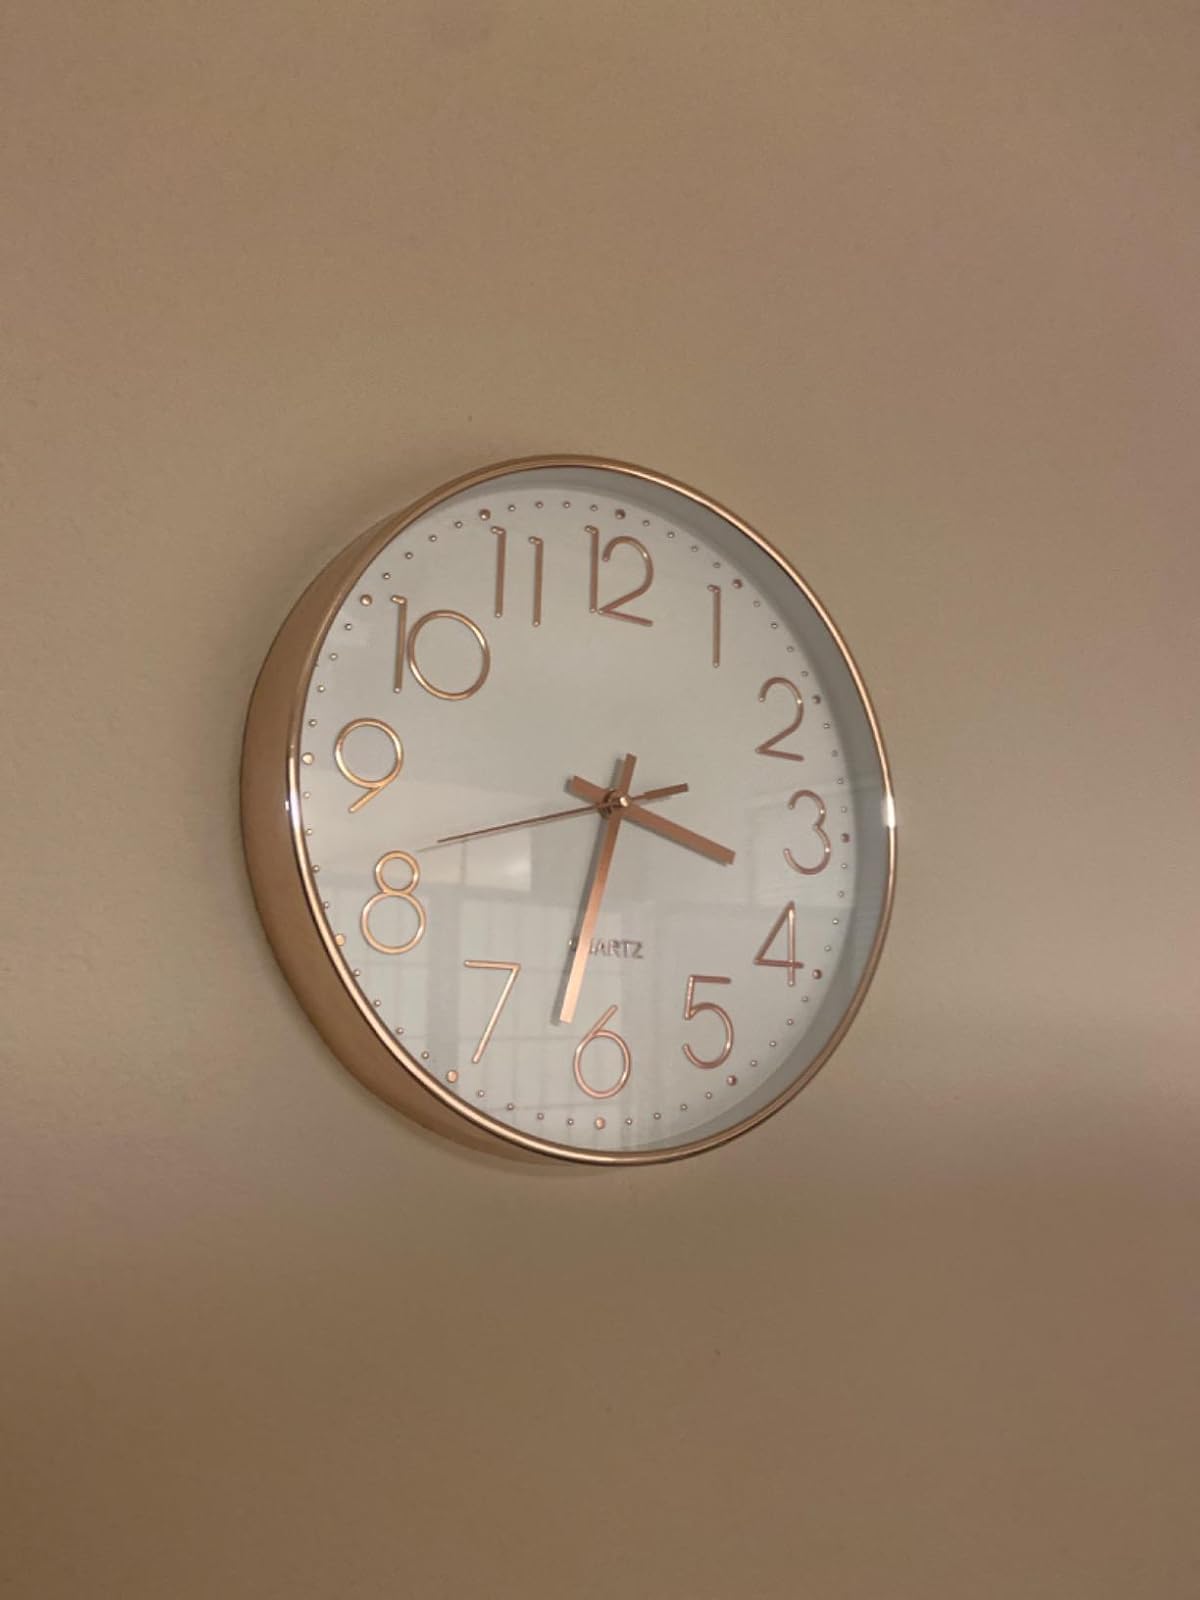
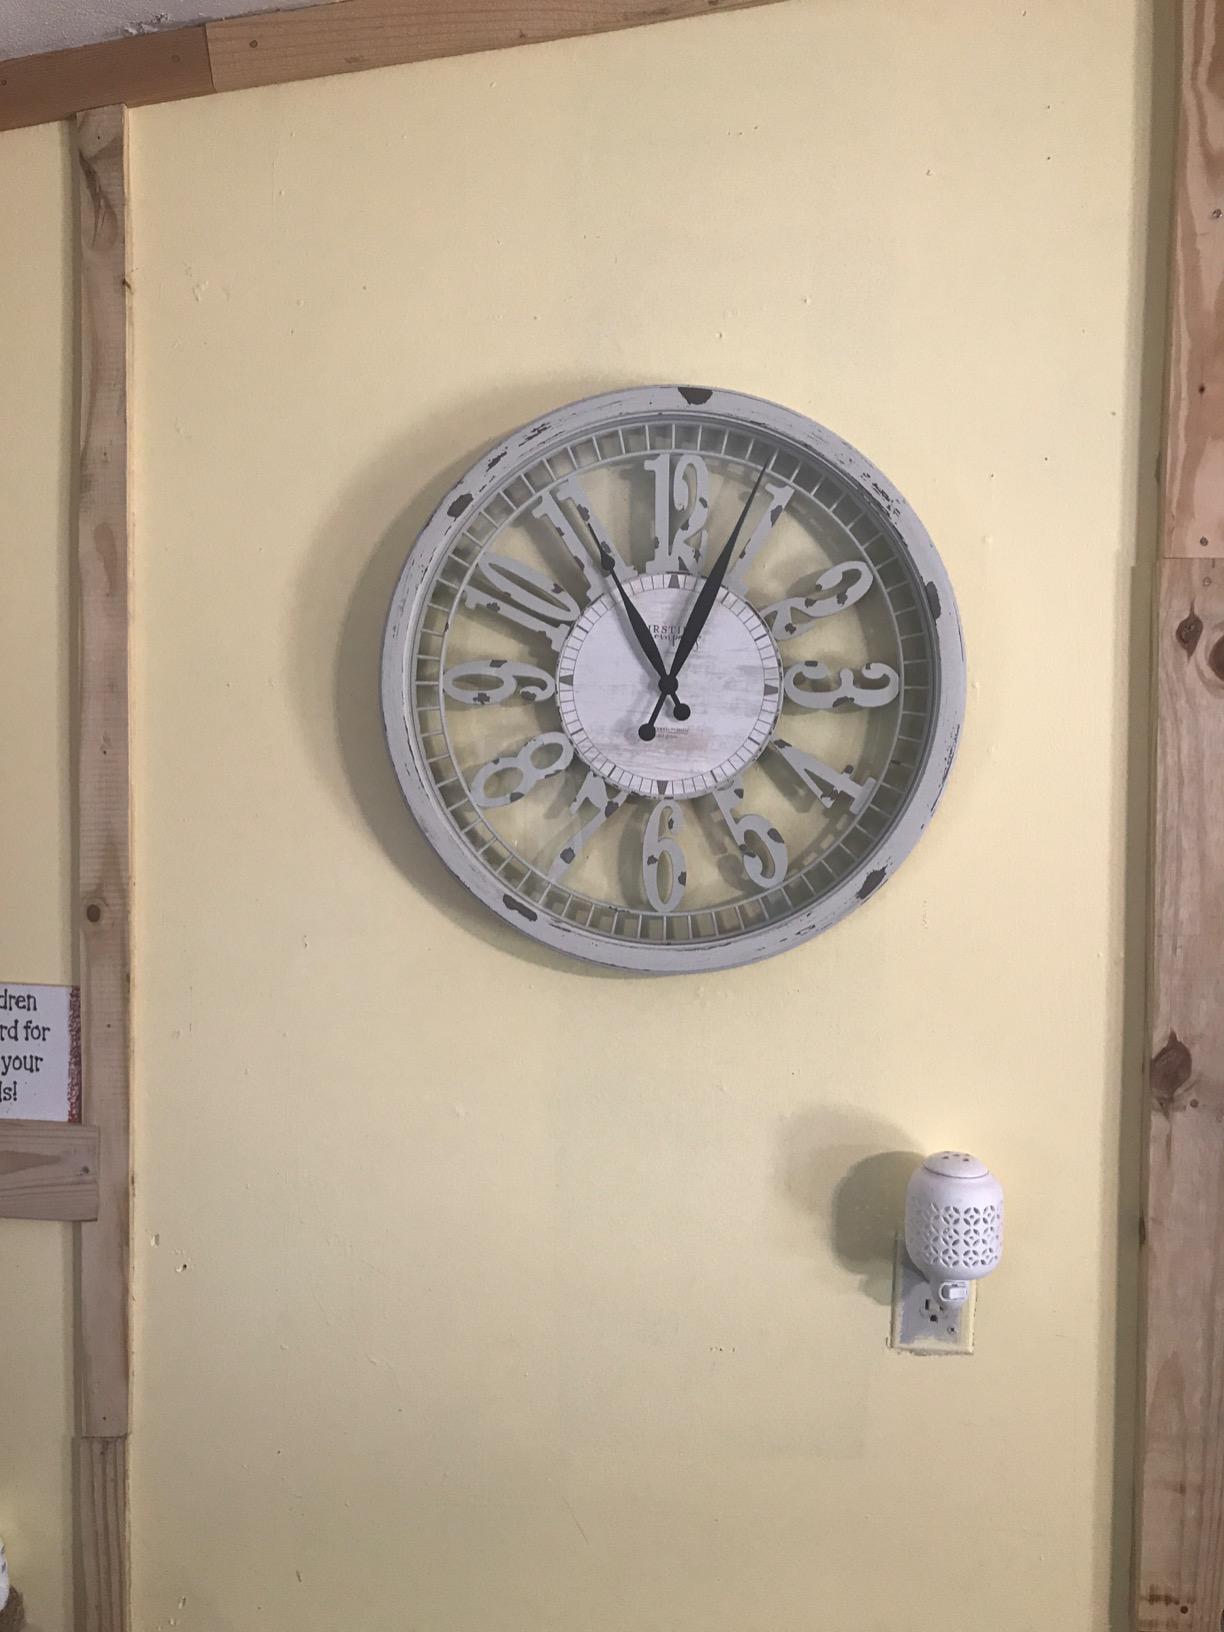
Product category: clock
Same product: no